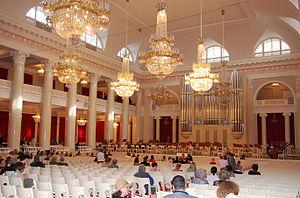
La Philharmonie de Saint-Pétersbourg est une société de musique située à Saint-Pétersbourg en Russie et le nom du bâtiment où elle est logée. La grande salle est l'un des lieux de concerts les plus connus de Russie. Il existe également un autre bâtiment de la Philharmonie de Saint-Pétersbourg : Malii Zal, qui est situé en centre-ville, au 30 de la Perspective Nevsky. Le métro le plus proche est Nevski prospekt.